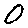
Label: 0